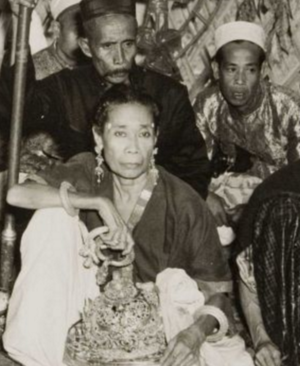
Une femme qui tient la couronne Salakoa, parmi les insignes royaux à Gowa (de Sulawesi du Sud), pendant la couronnement du sultan Muhammad Abdul Kadir Aidudin, le dernier Karaeng Gowa 한국어: 최후의 카라엥 고와였던 술탄 무함마드 압둘 카디르 아이두딘의 즉위식 당시 왕권의 상징물 중 하나인 살라코아 왕관을 들고 있는 여자